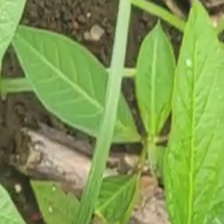
Weed species: Moti_dudhi(Euphorbia_geneculata_L)